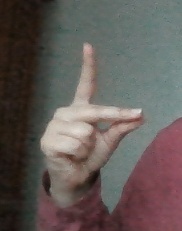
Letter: ta